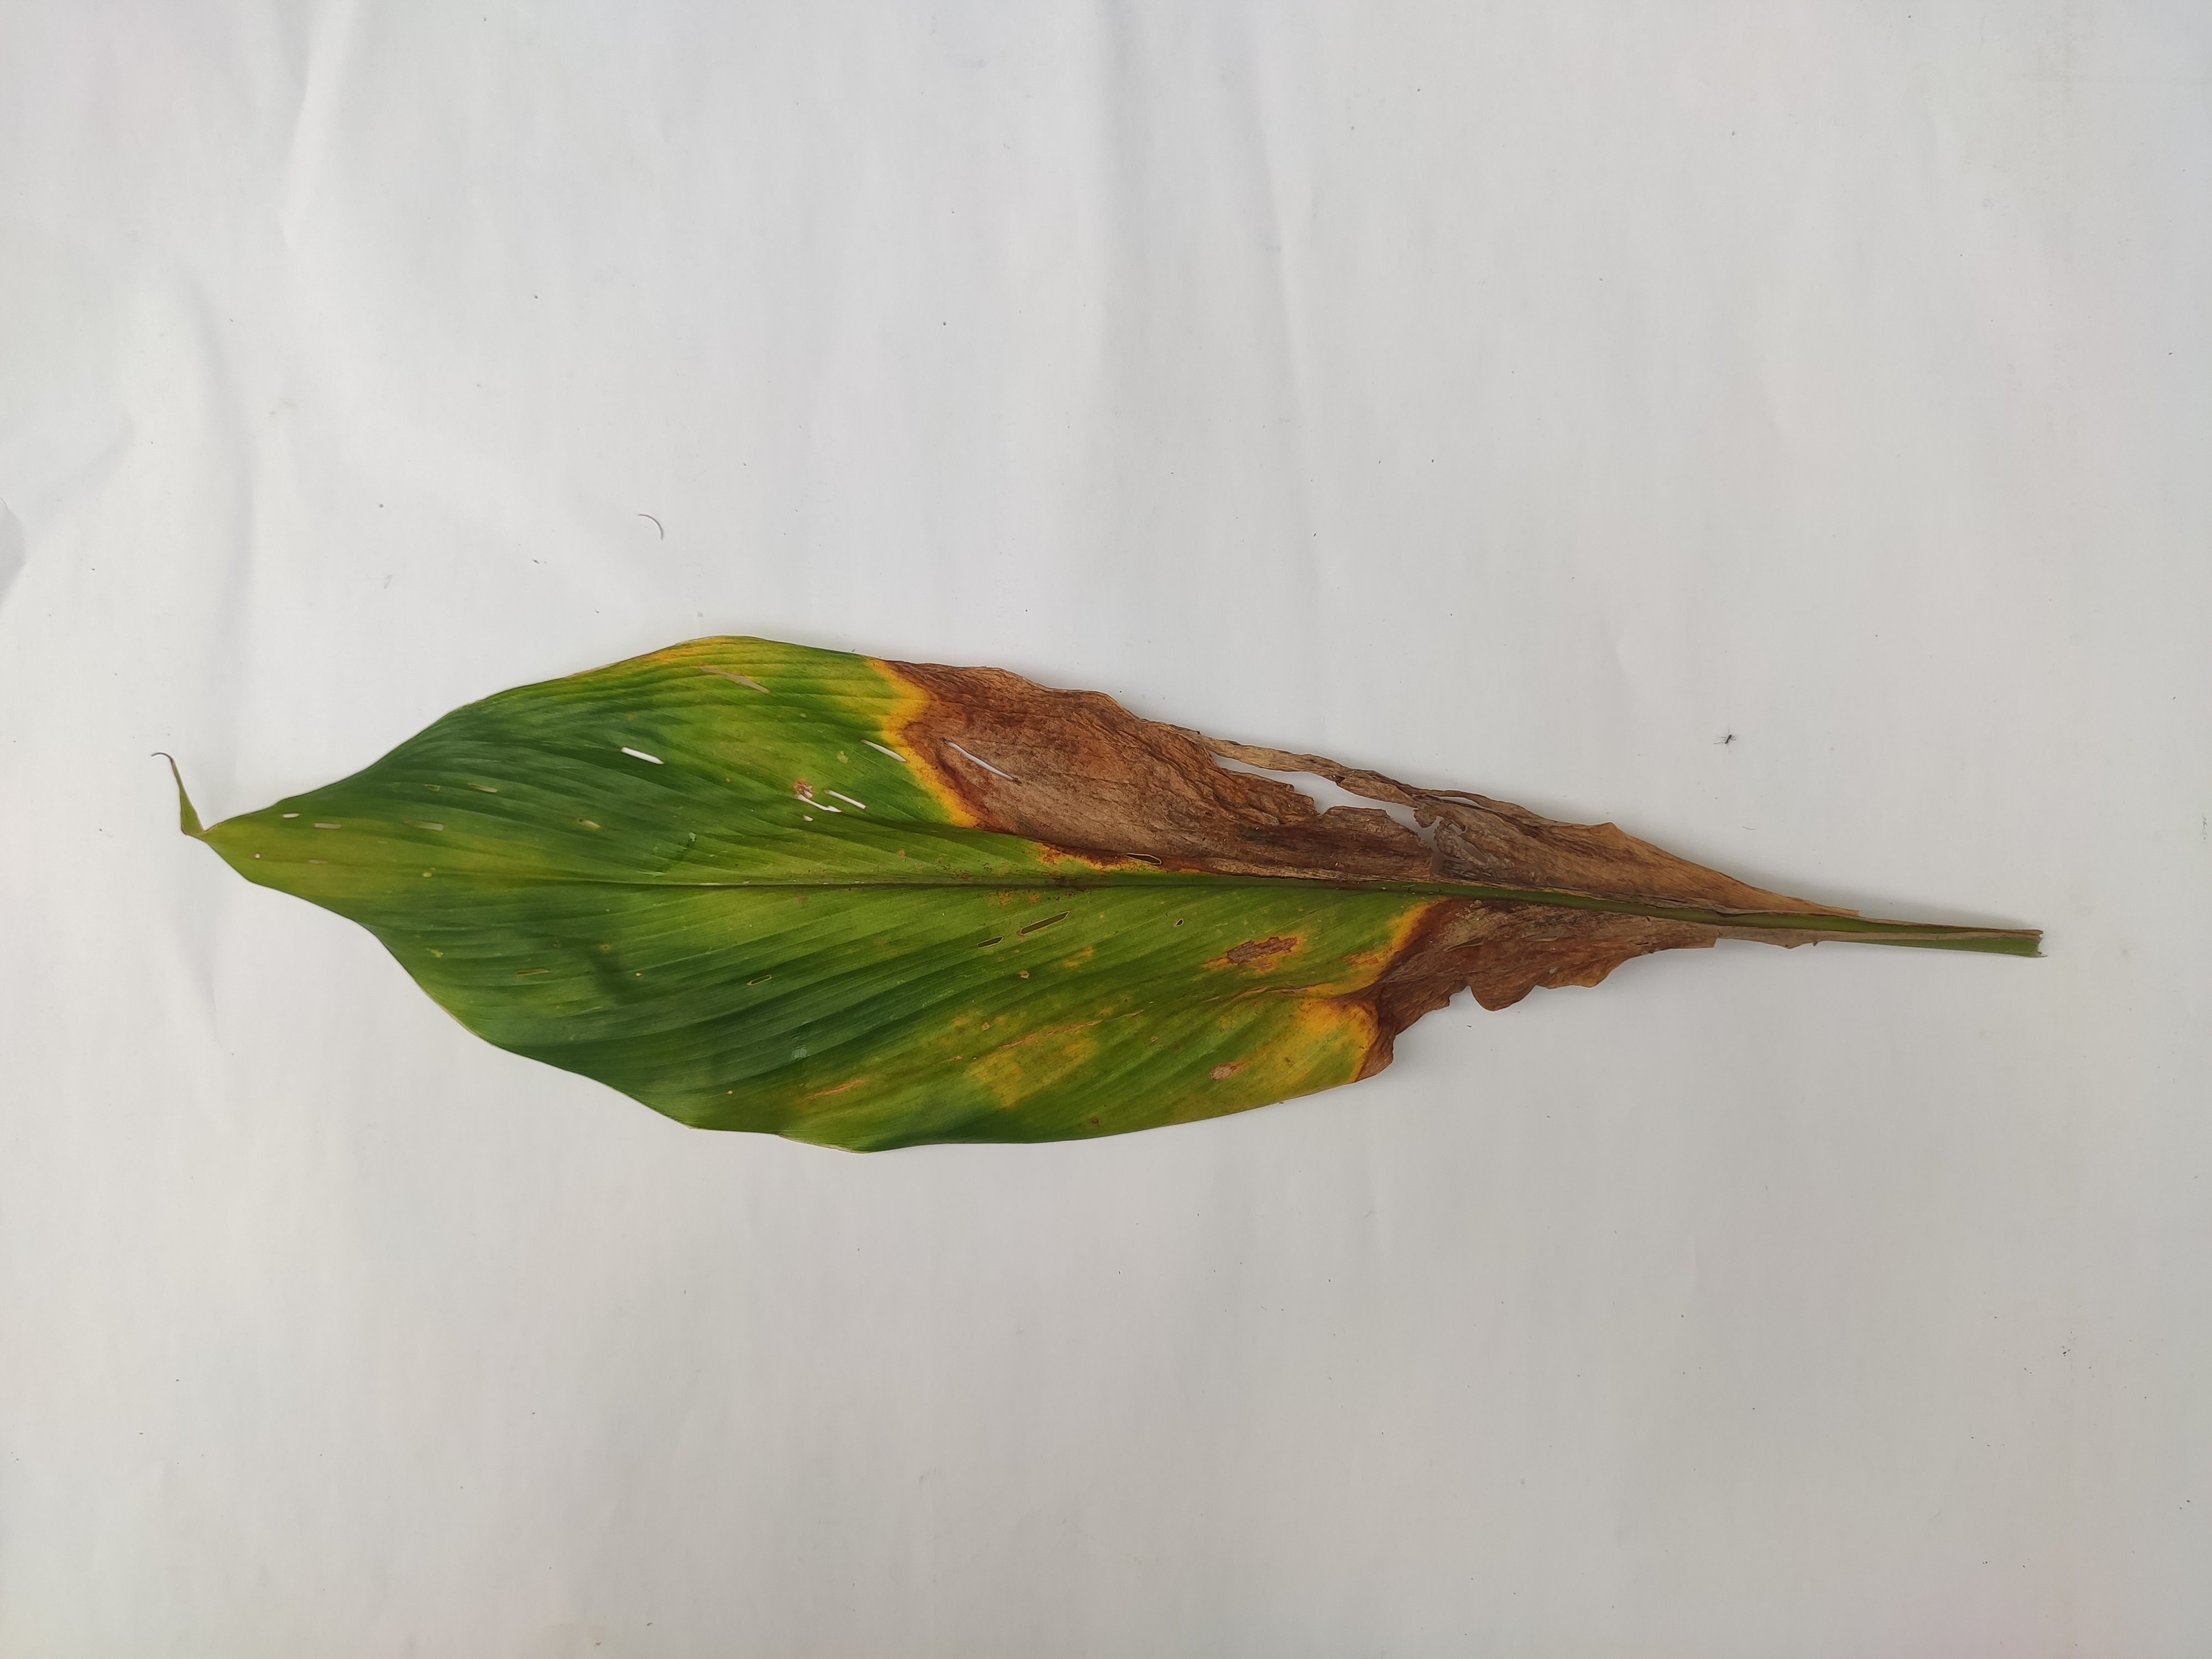
Label: Blotch